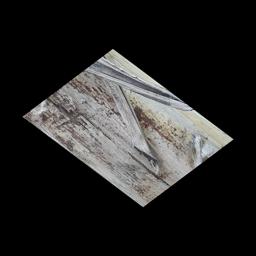
Label: PSEUDOSTEM WEEVIL